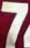
Number: 7